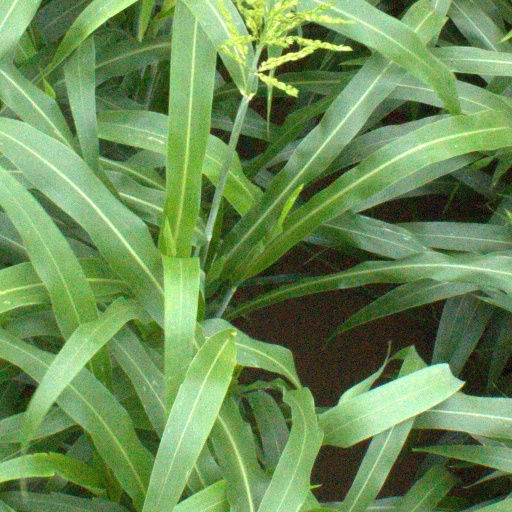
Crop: sorghum